Gandhi Nagar, Chennai

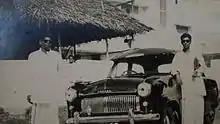
The Mudaliar Brothers, S.K.Puniyakoti Mudaliar and S.K.Ramachandra Mudaliar in 1958

The next was the family of Mudaliar Brothers. The Mudaliar Brothers consisted of Mr. S.K. Ramachandra Mudaliar and Mr. S.K.Puniyakoti Mudaliar. They worked in Triplicane, but bought vast lands in Gandhi Nagar as their building construction flourished. Mr. Puniyakoti Mudaliar built first independent flats in Gandhi Nagar. The Mudaliar brothers construction industry recruited people from Sathurangapattinam (Sadras), the first workers settled on banks of Adyar River, this settlement was later called Malligai Poo Nagar.